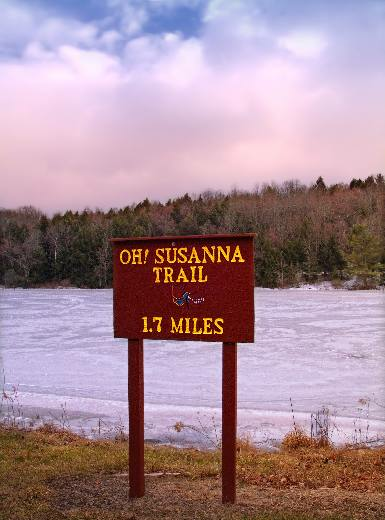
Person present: No